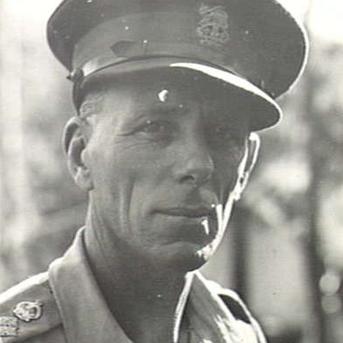
Age: 41